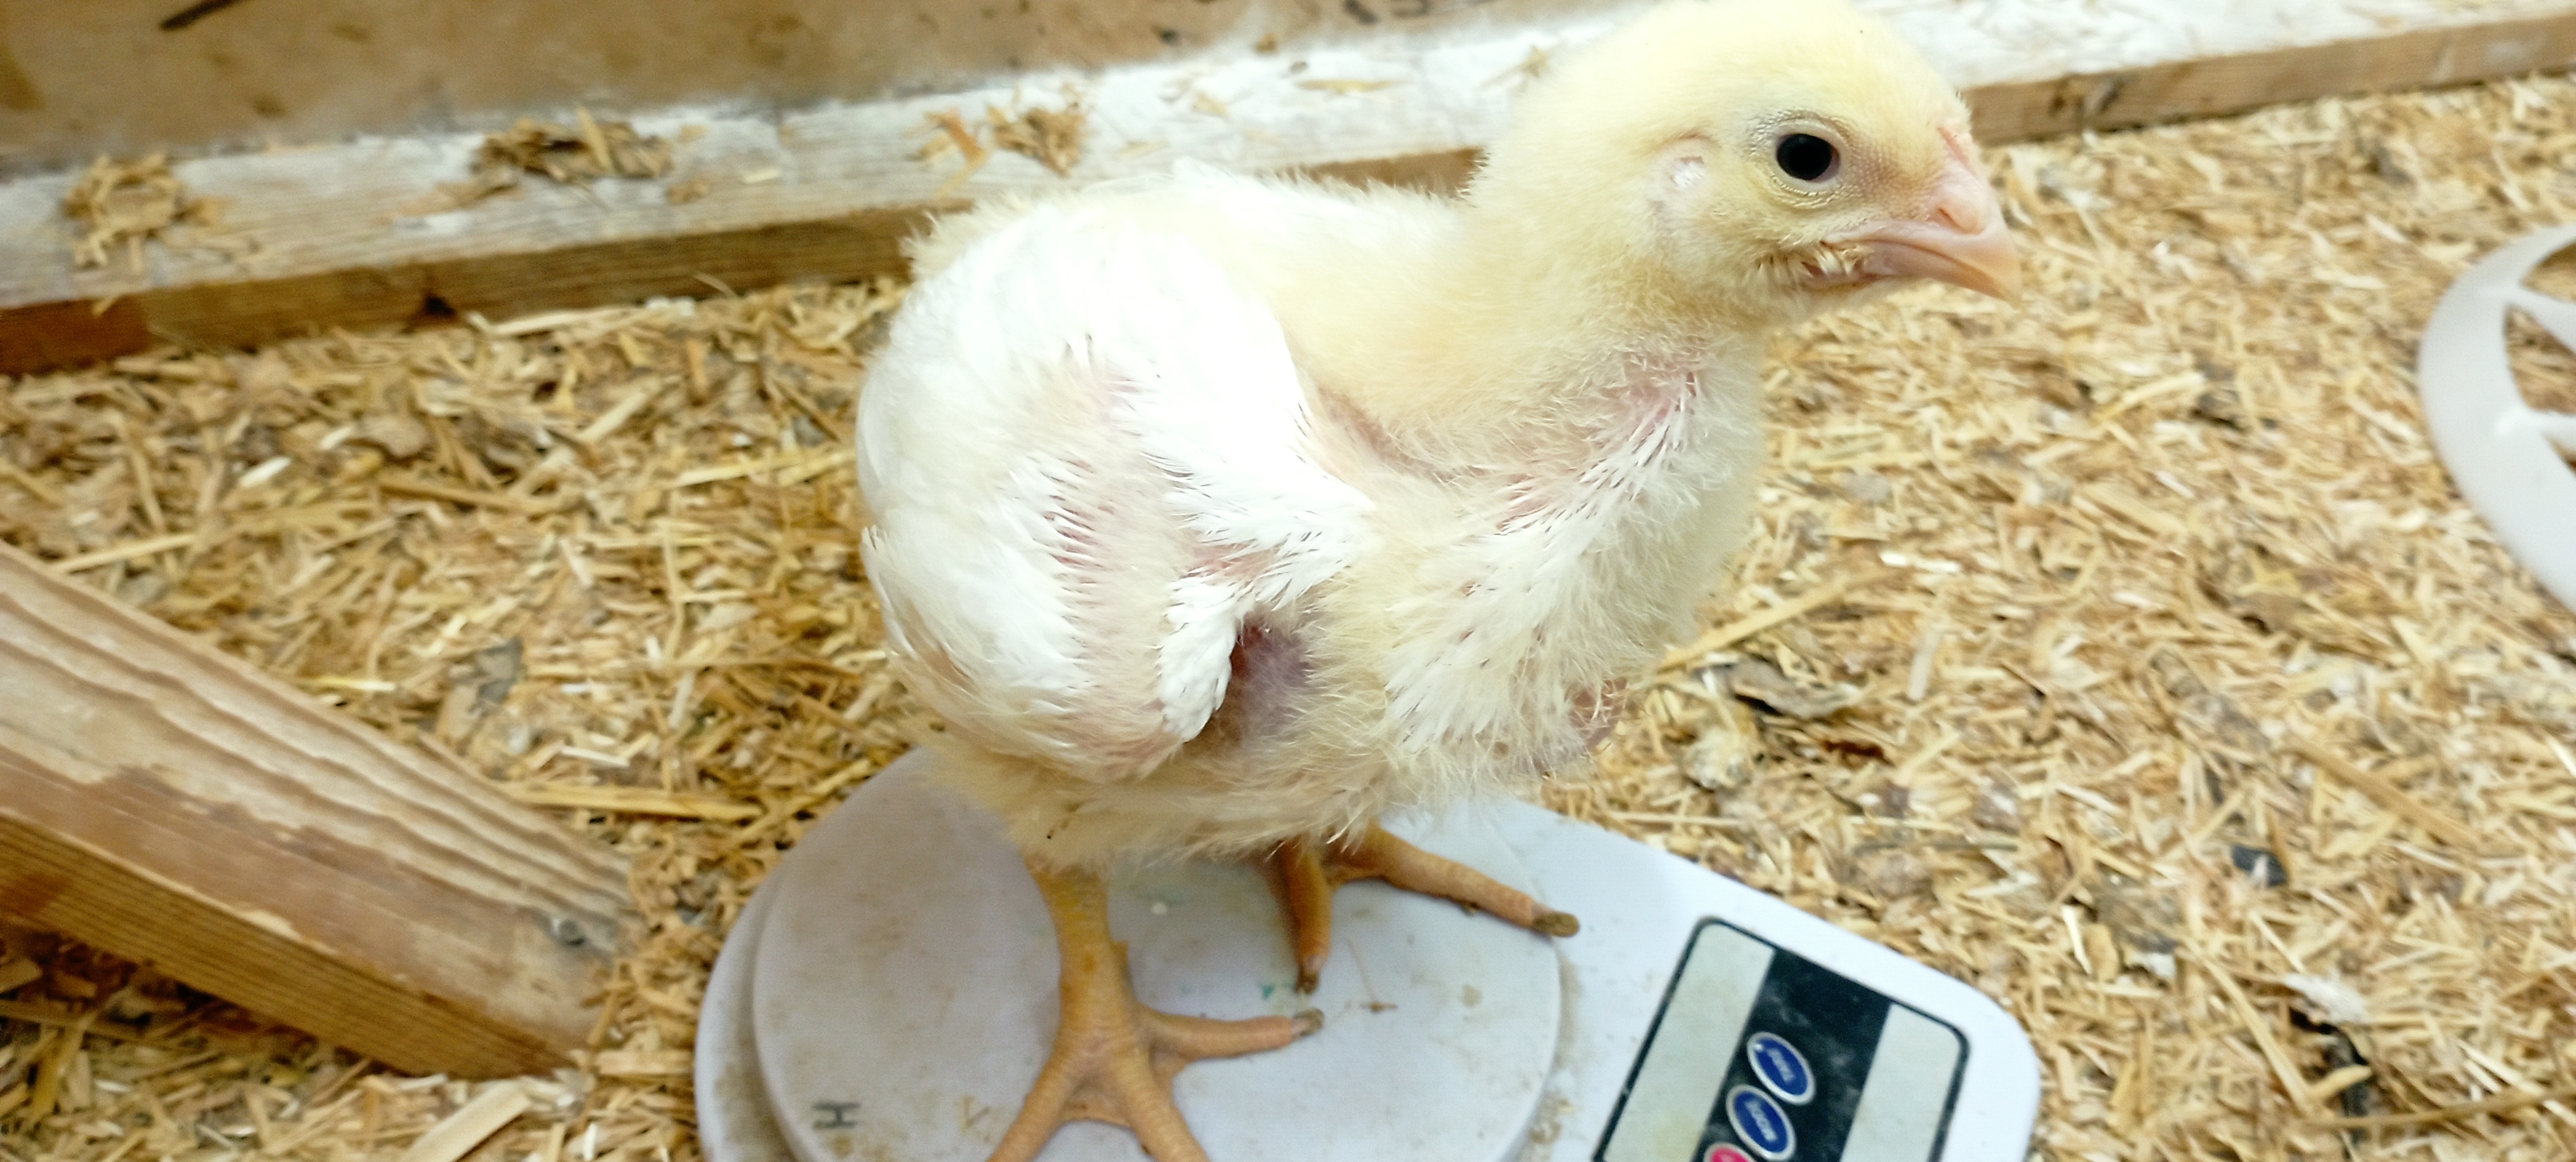
Weight: 556 g